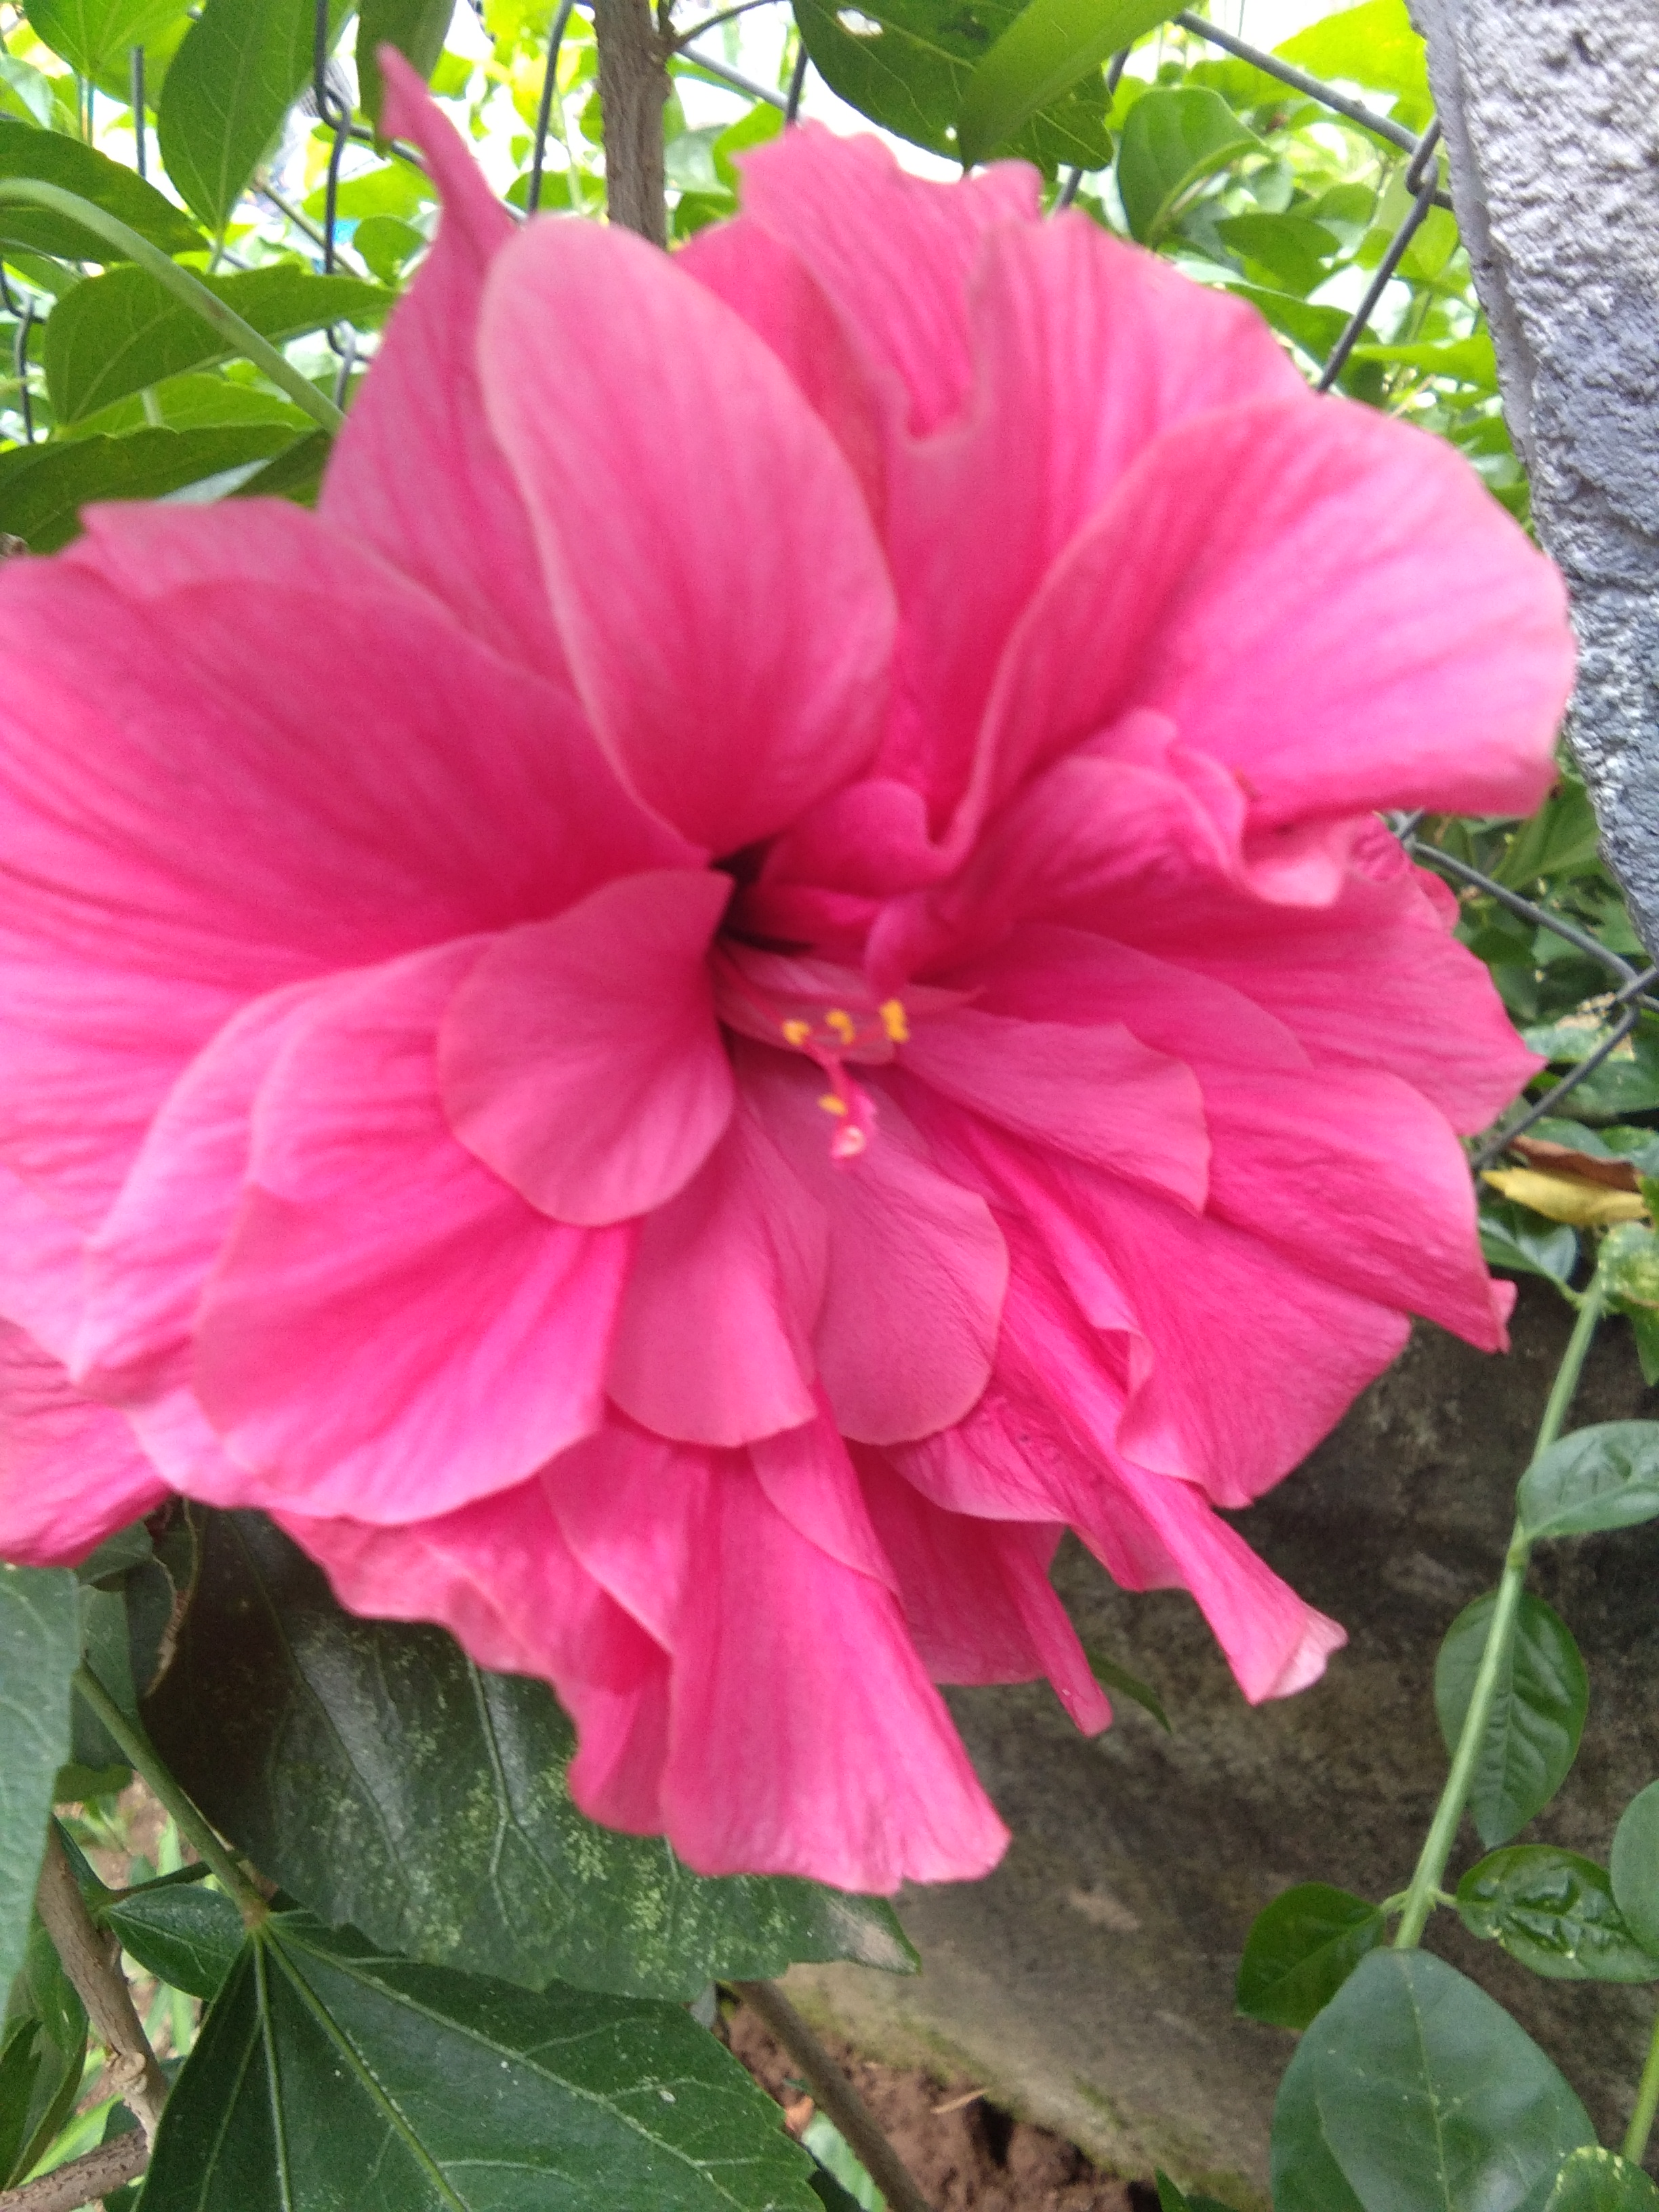
flower, flowering plant, petal, pink, plant, botany, hibiscus, malvales, chinese hibiscus, mallow family, china rose, herbaceous plant, hollyhocks, annual plant, four o clock family, rose family